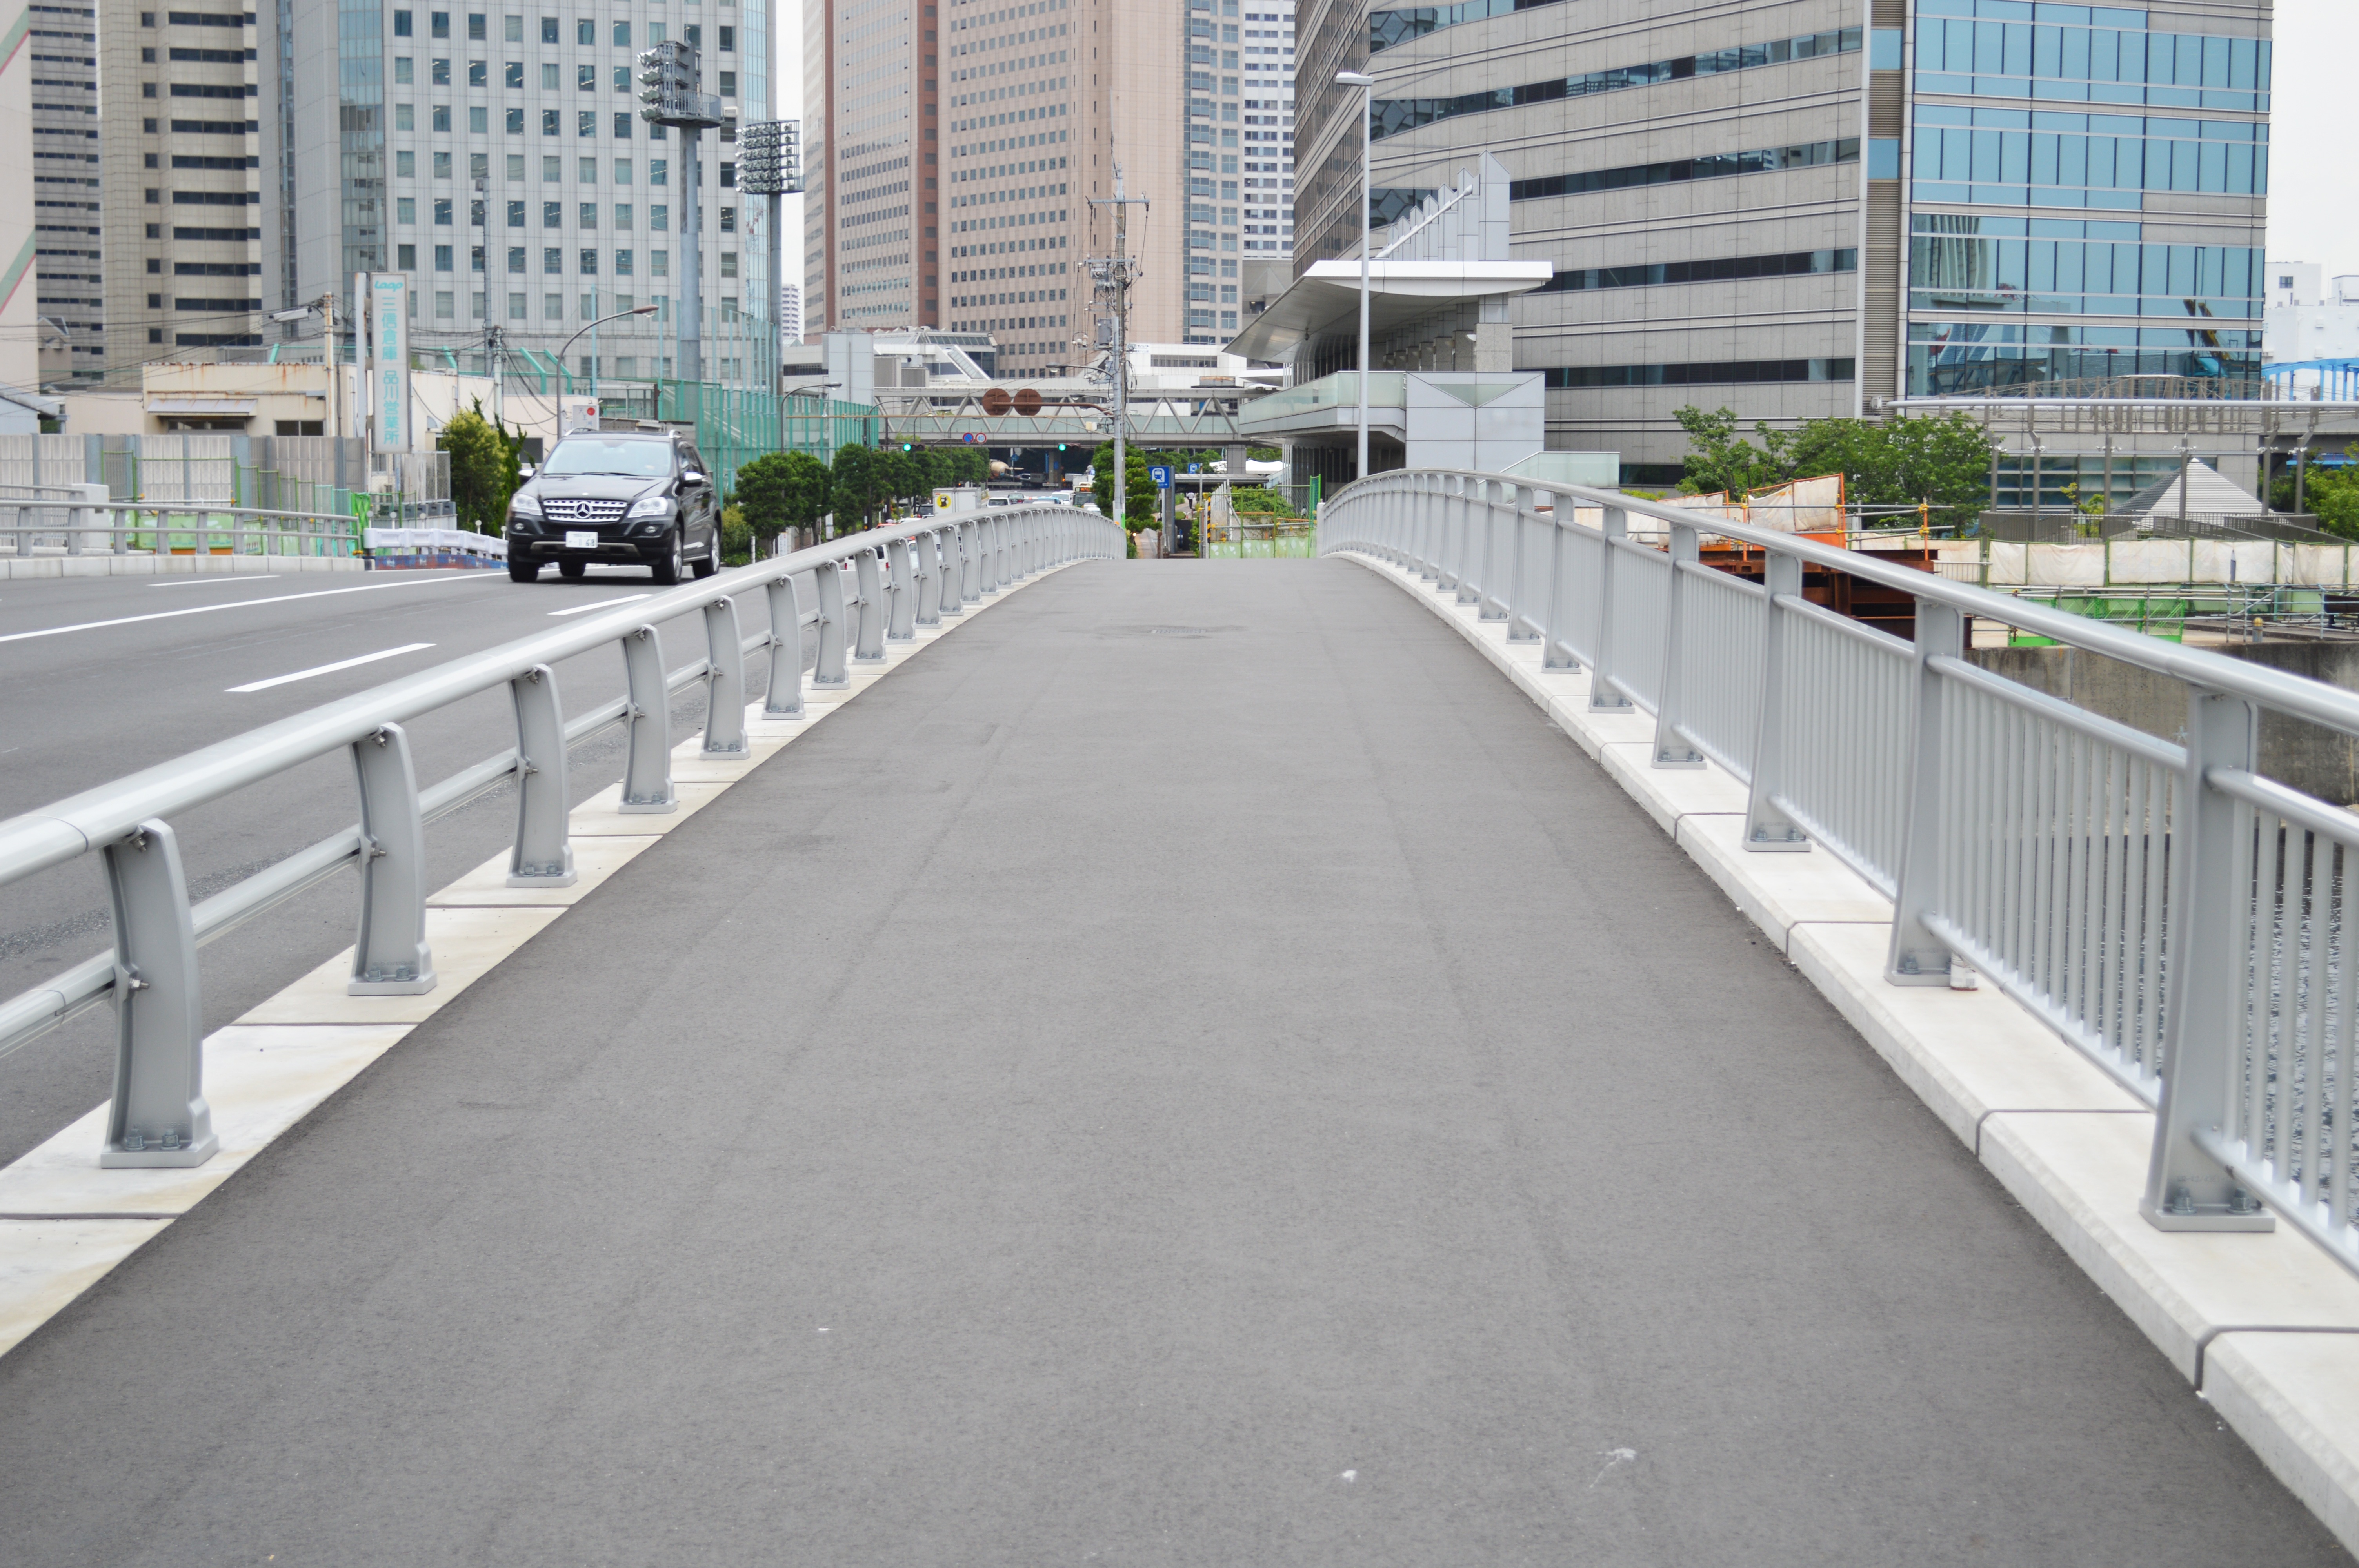
pedestrian, boardwalk, road, bridge, street, sidewalk, highway, city, walkway, downtown, japan, lane, avenue, infrastructure, shinagawa, road surface, residential area